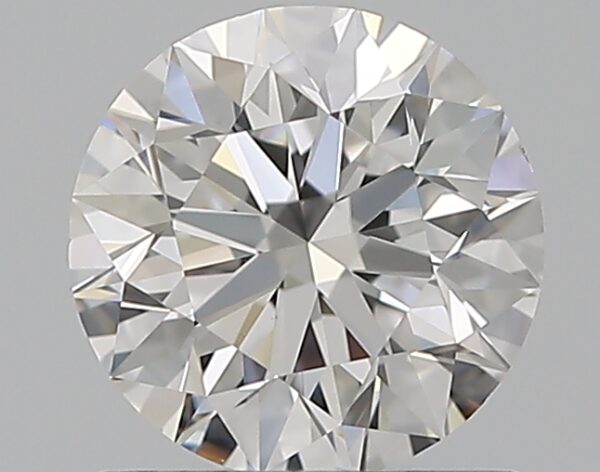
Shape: round
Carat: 0.9
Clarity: VS1
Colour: D
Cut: EX
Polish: EX
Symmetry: EX
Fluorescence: N
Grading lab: GIA
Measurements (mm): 6.1 x 6.14 x 3.89